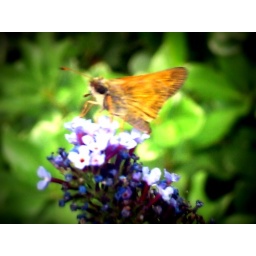
grass skipper butterfly taken with a jazz camera and enhanced with a Holga filter in picnik.